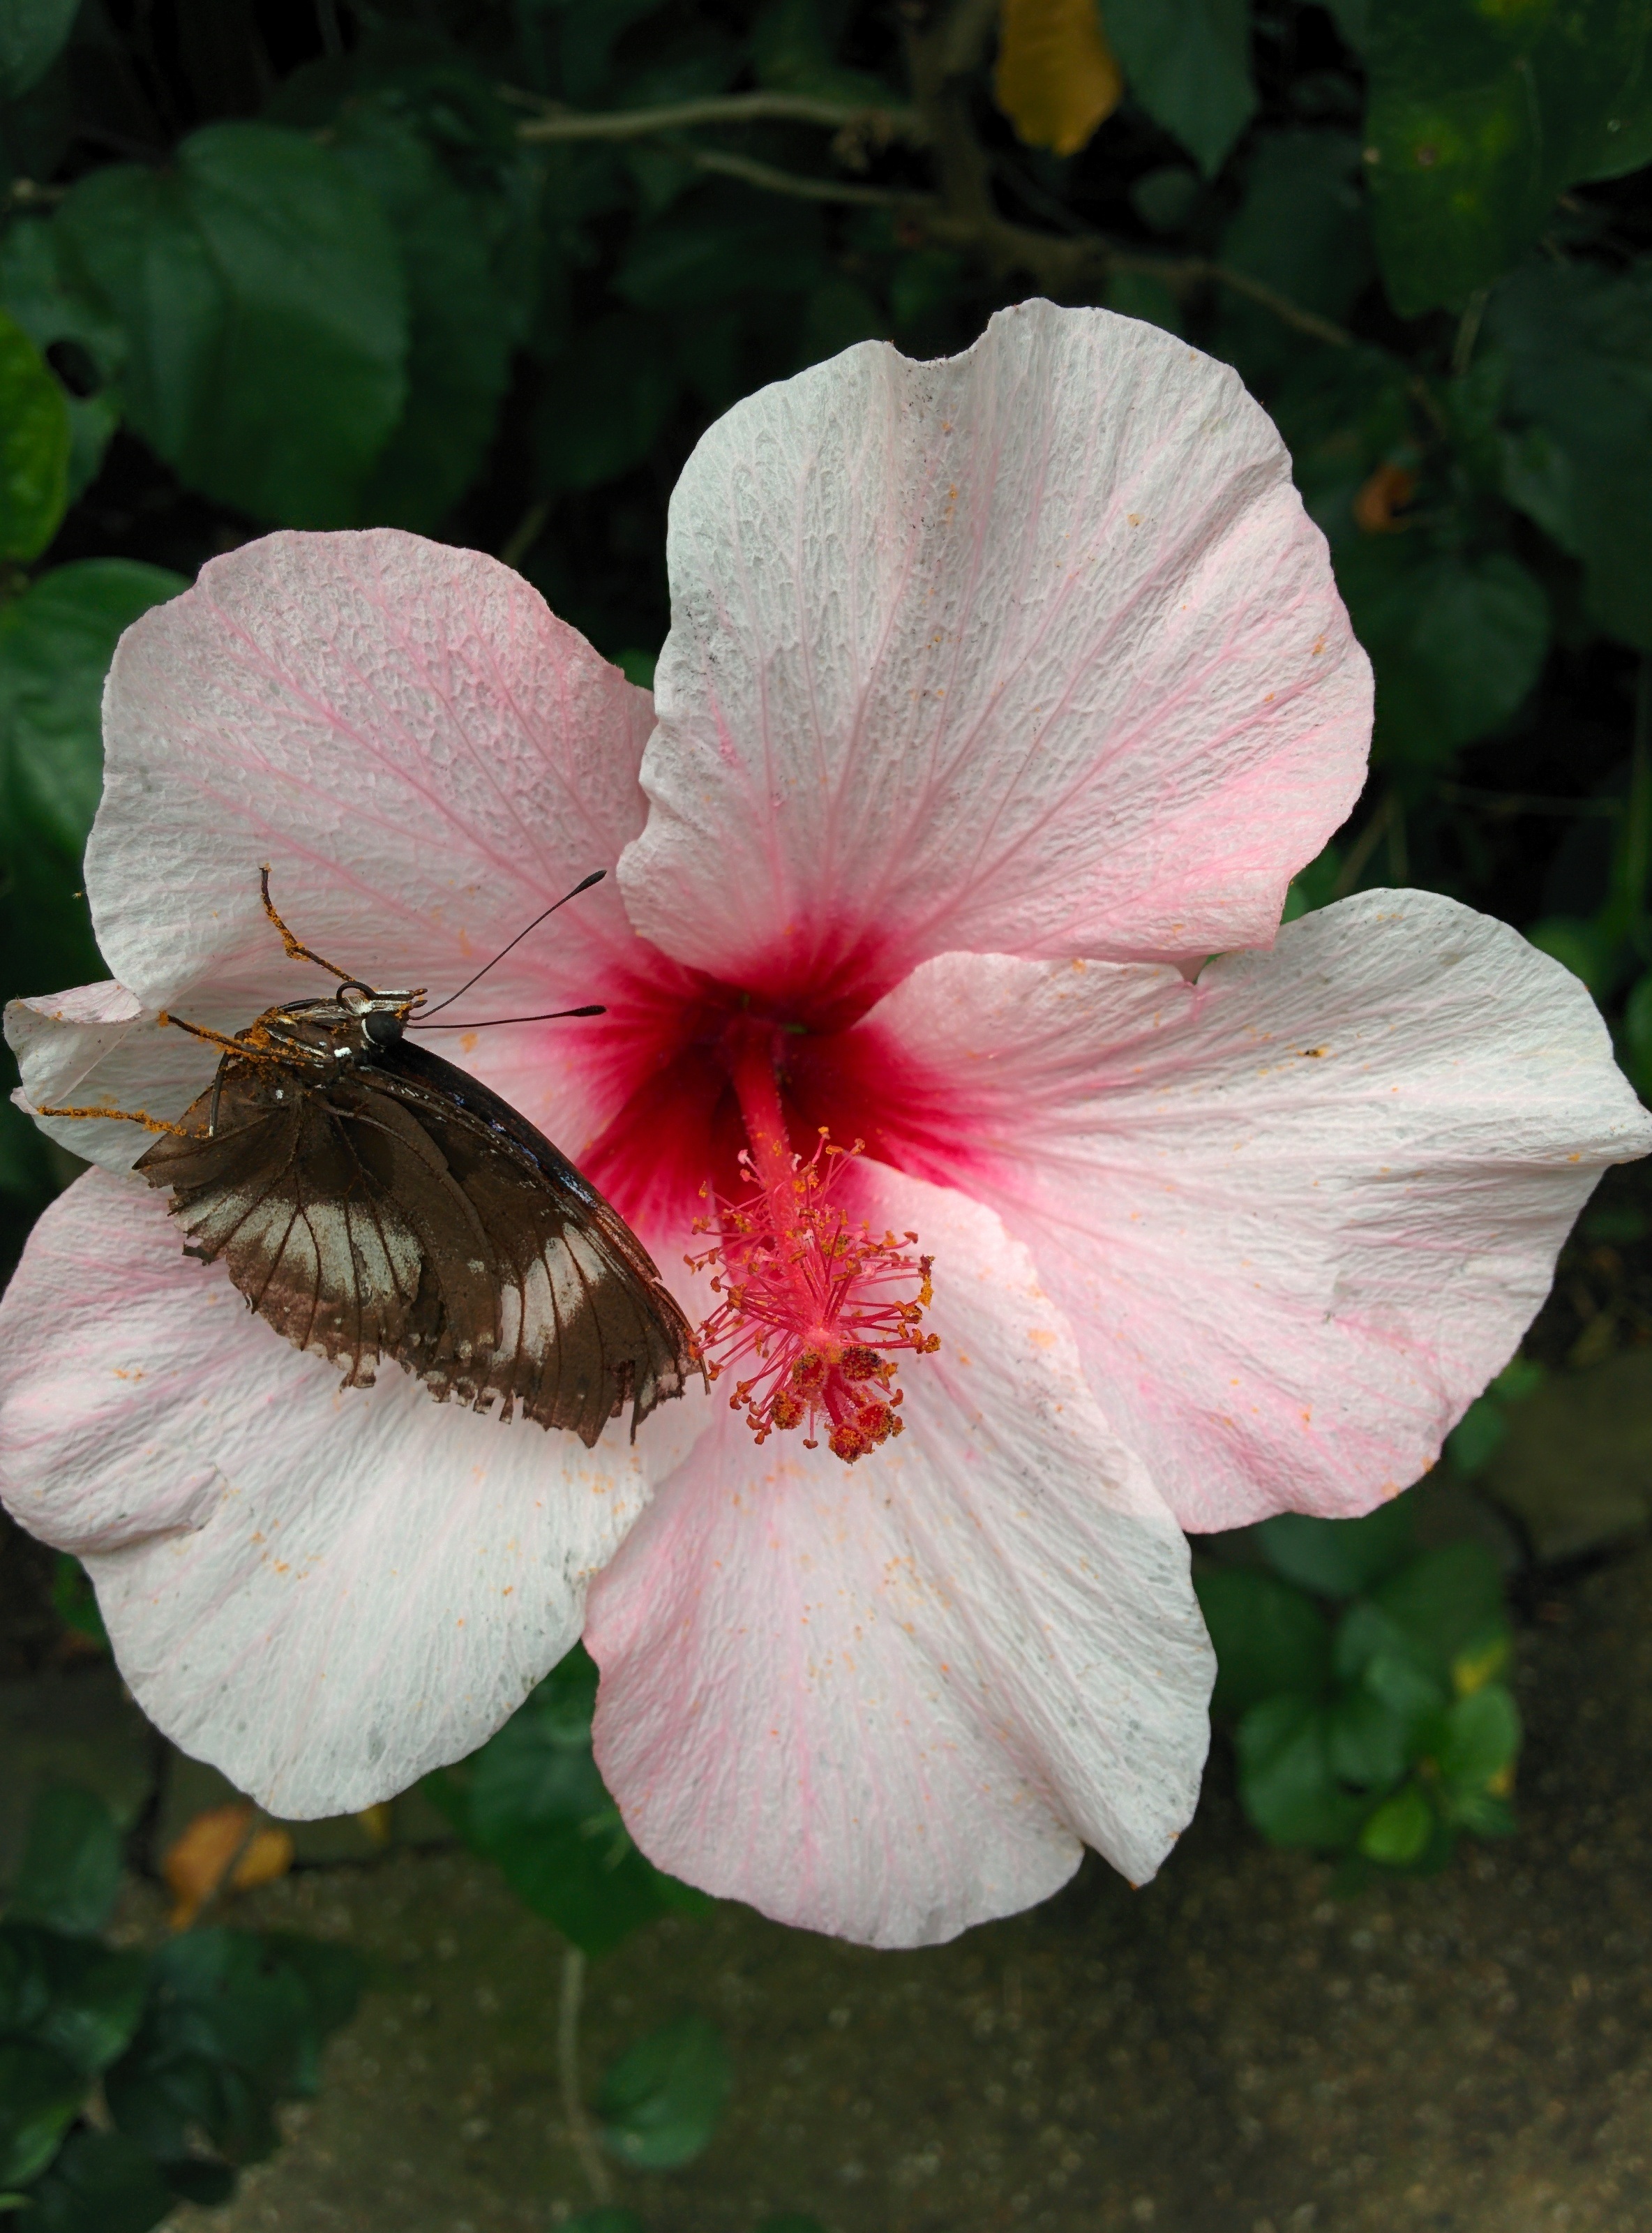
nature, blossom, plant, flower, petal, insect, botany, butterfly, flora, shrub, hibiscus, malvales, macro photography, flowering plant, chinese hibiscus, land plant, mallow family